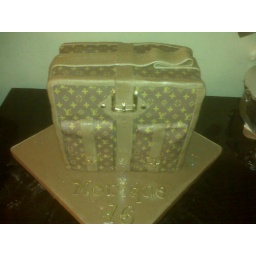
Louis Vuitton Povket Book cake in red velvet